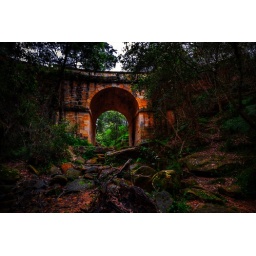
Stone bridge in the forest